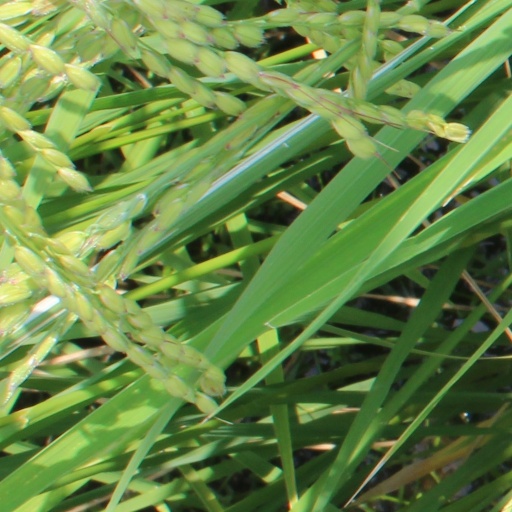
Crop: rice